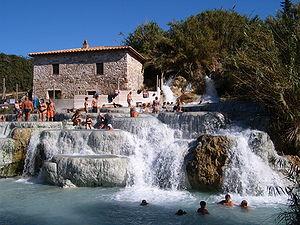
Saturnia est une frazione de Manciano, en Maremme grossetane, un ancien site étrusque, connu depuis la Rome antique par ses thermes en plein air.